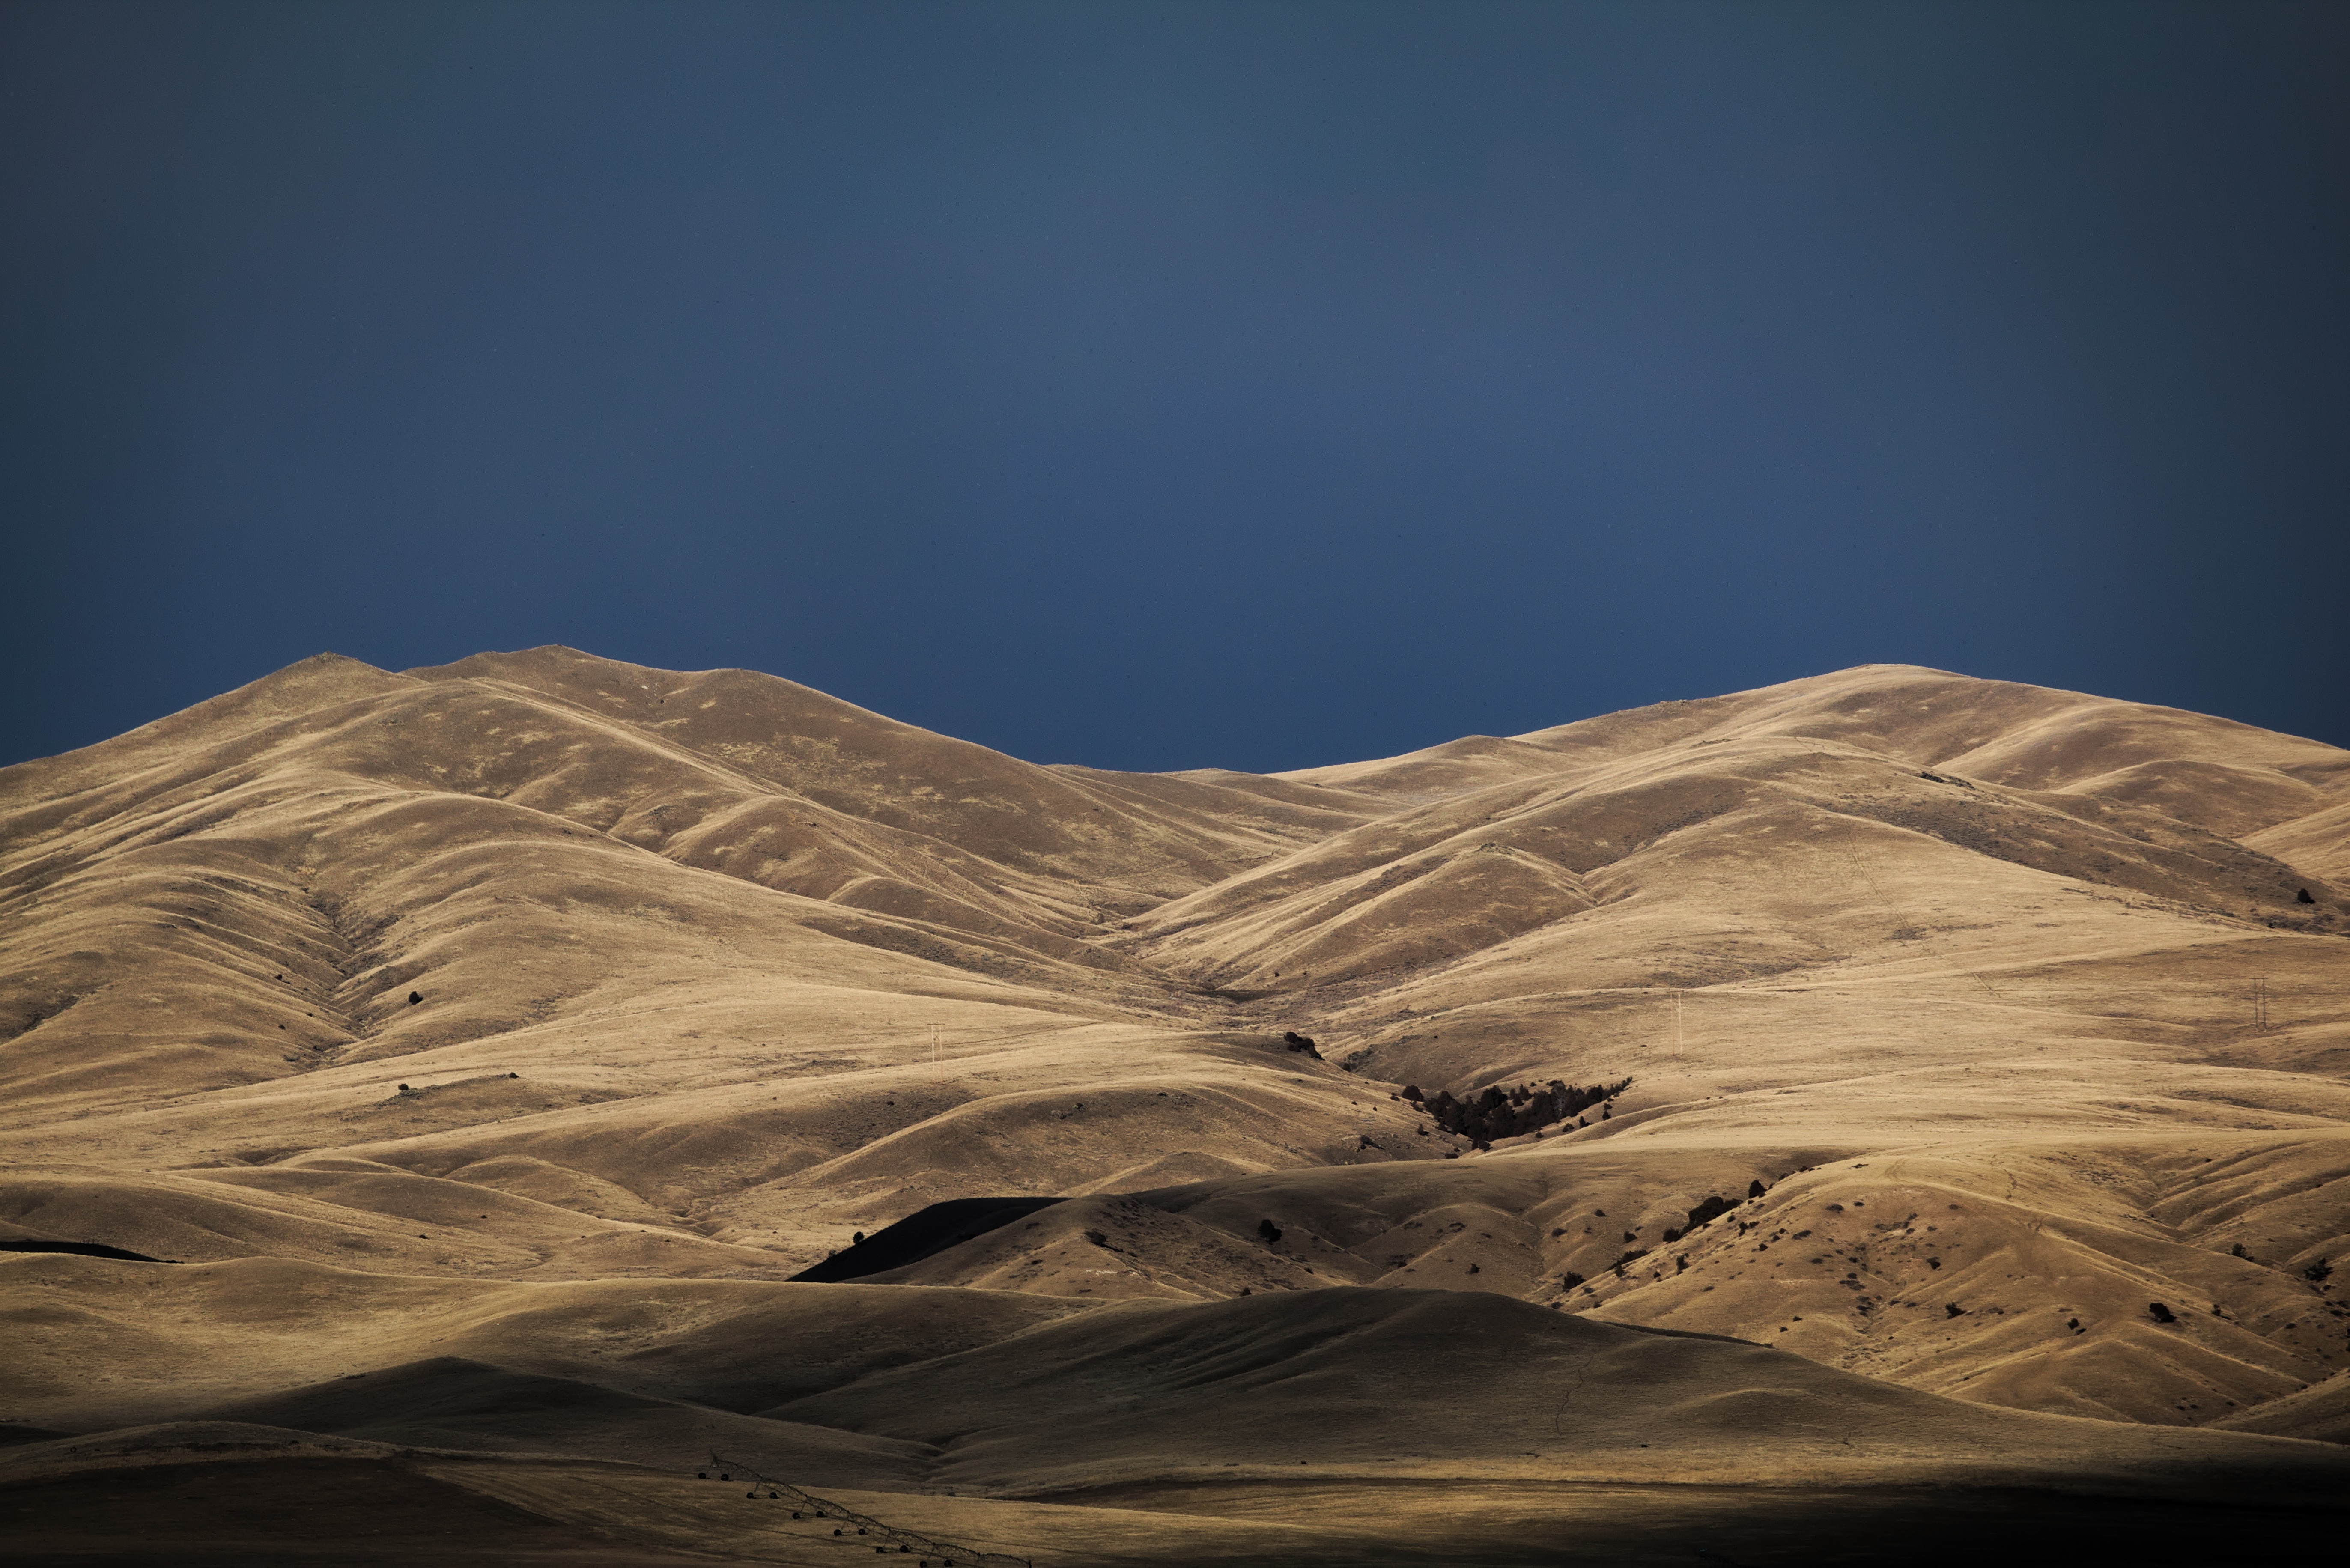
landscape, sand, rock, mountain, sky, hill, desert, desolate, rural, shadow, terrain, badlands, plateau, landform, erg, natural environment, geographical feature, aeolian landform